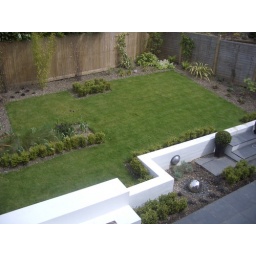
Looking good. Need to repaint wall and will probably add Cotswold chippings around the water feature and cover the mud.